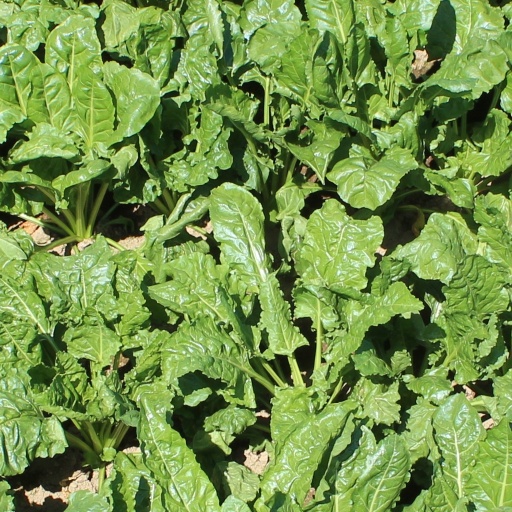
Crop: sugar beet